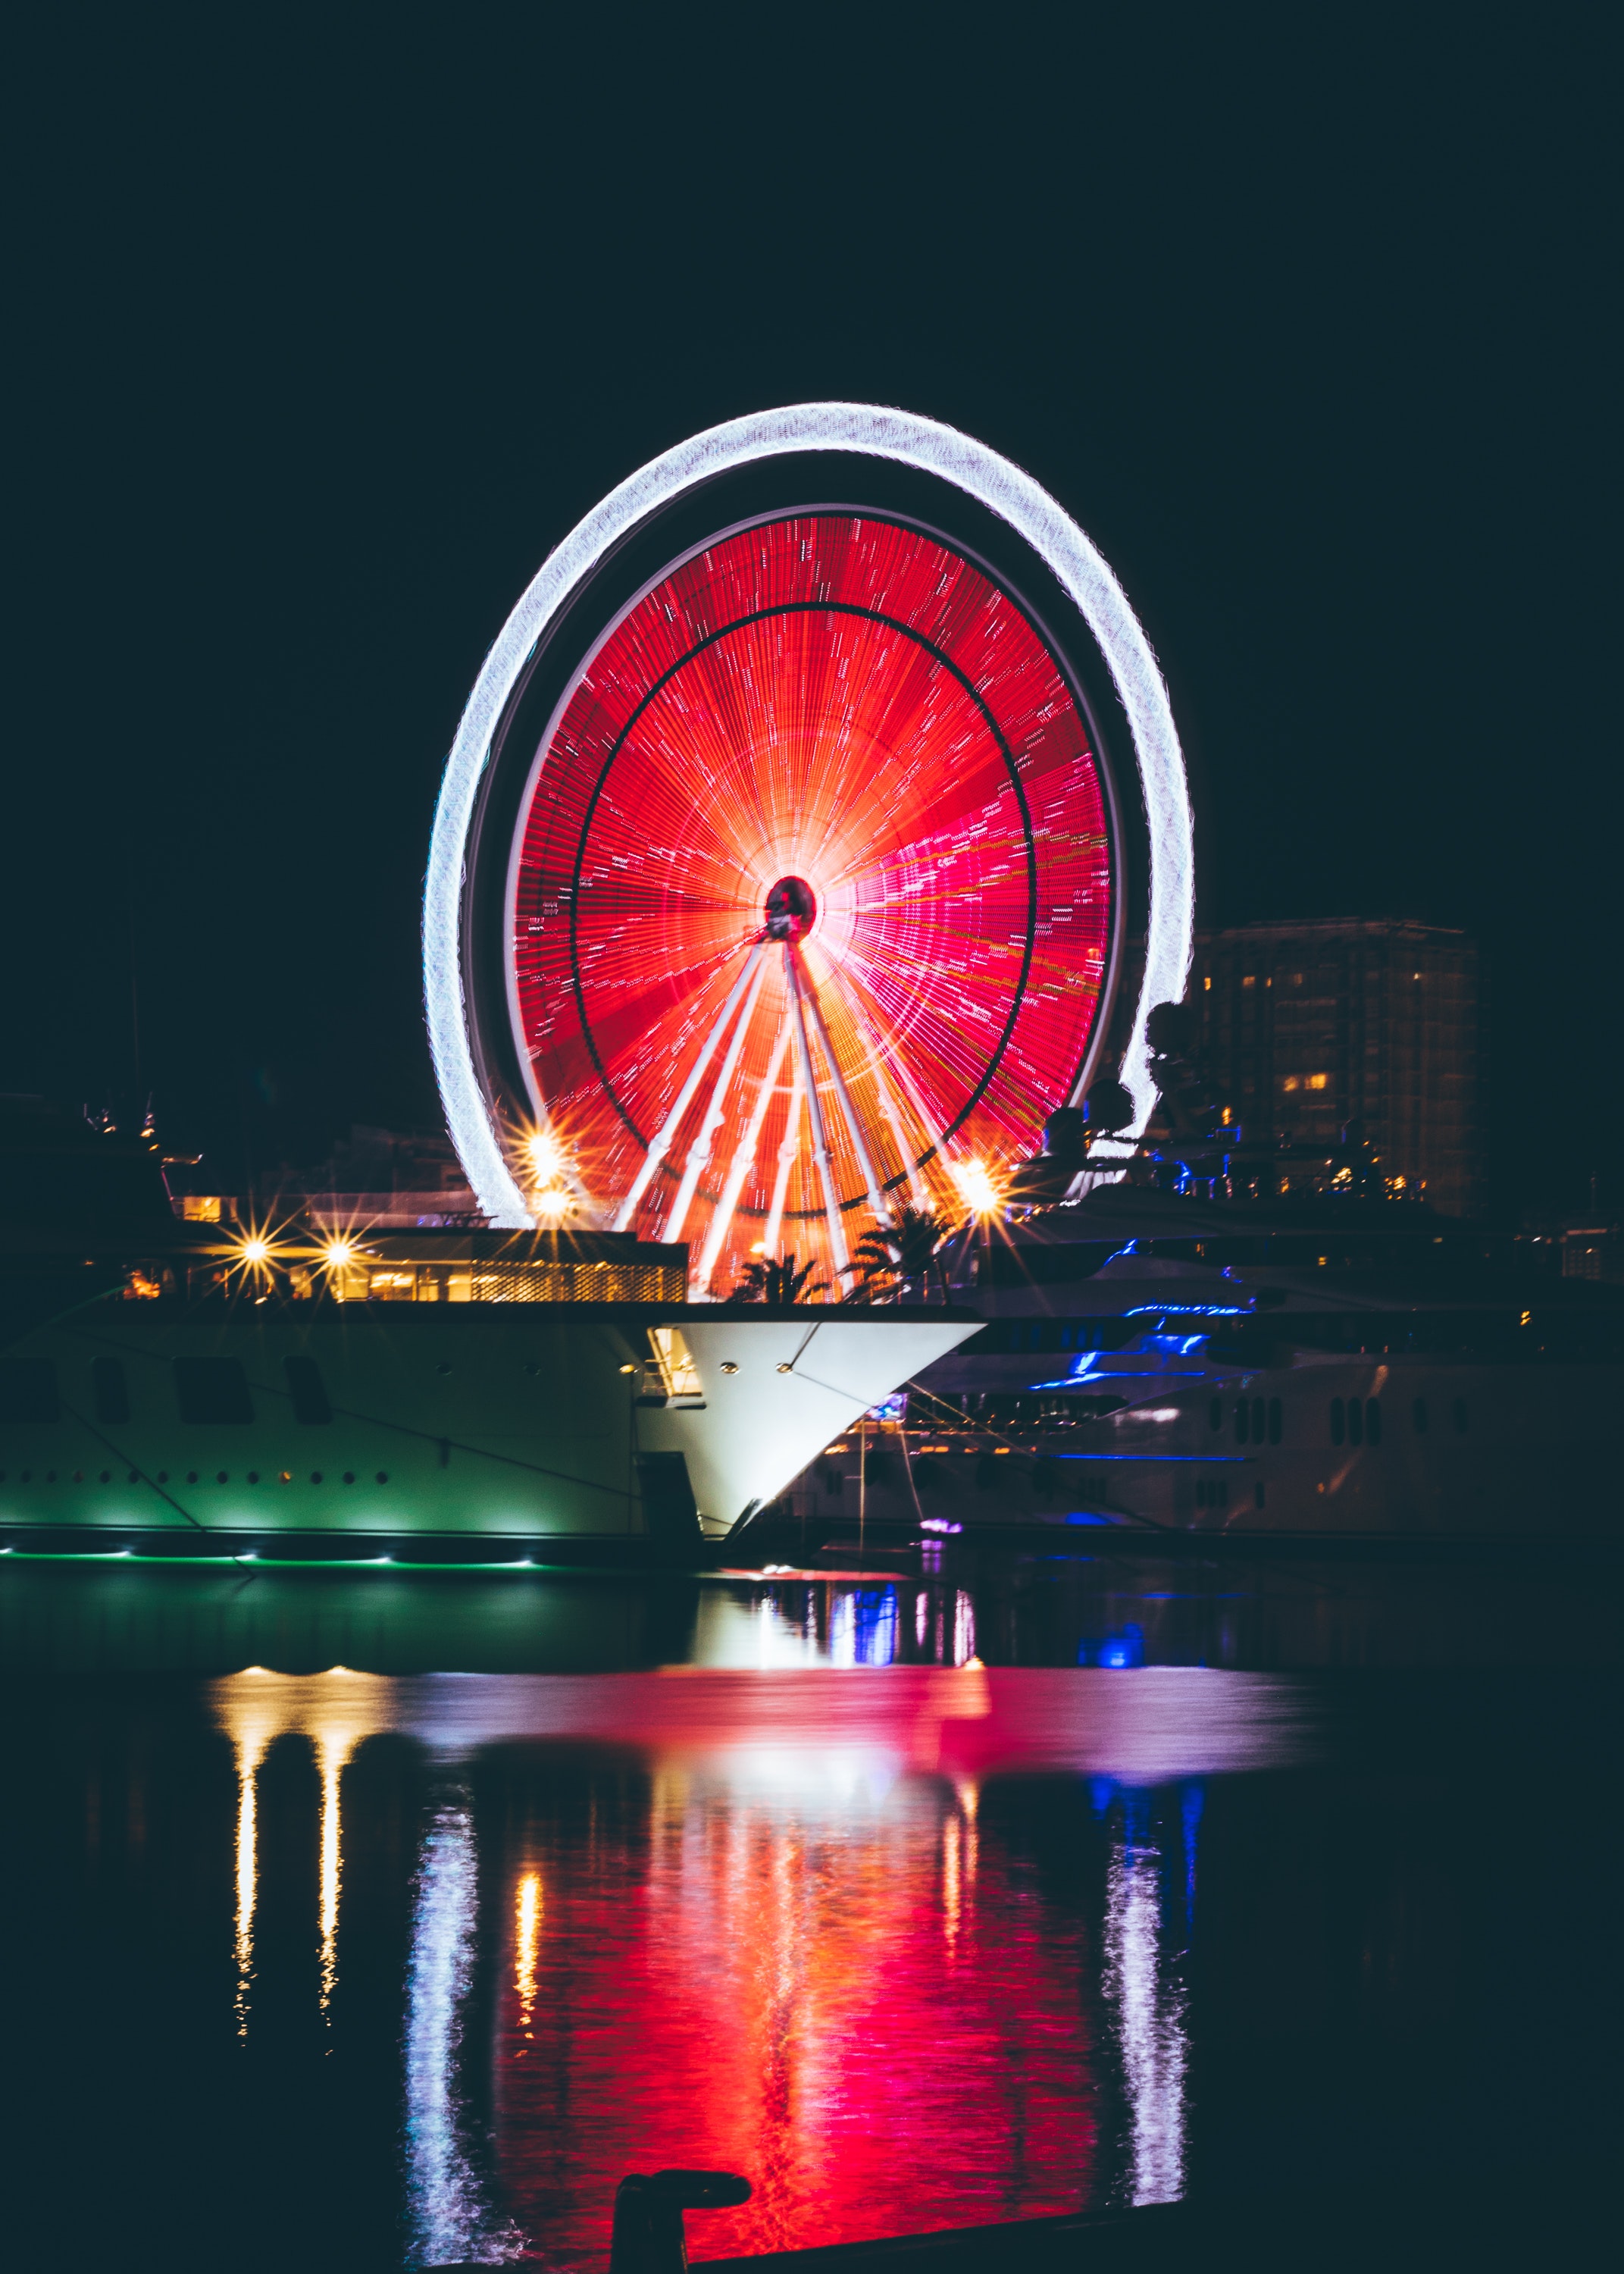
ferris wheel, reflection, landmark, tourist attraction, wheel, light, night, sky, automotive wheel system, midnight, architecture, circle, recreation, neon, magenta, world